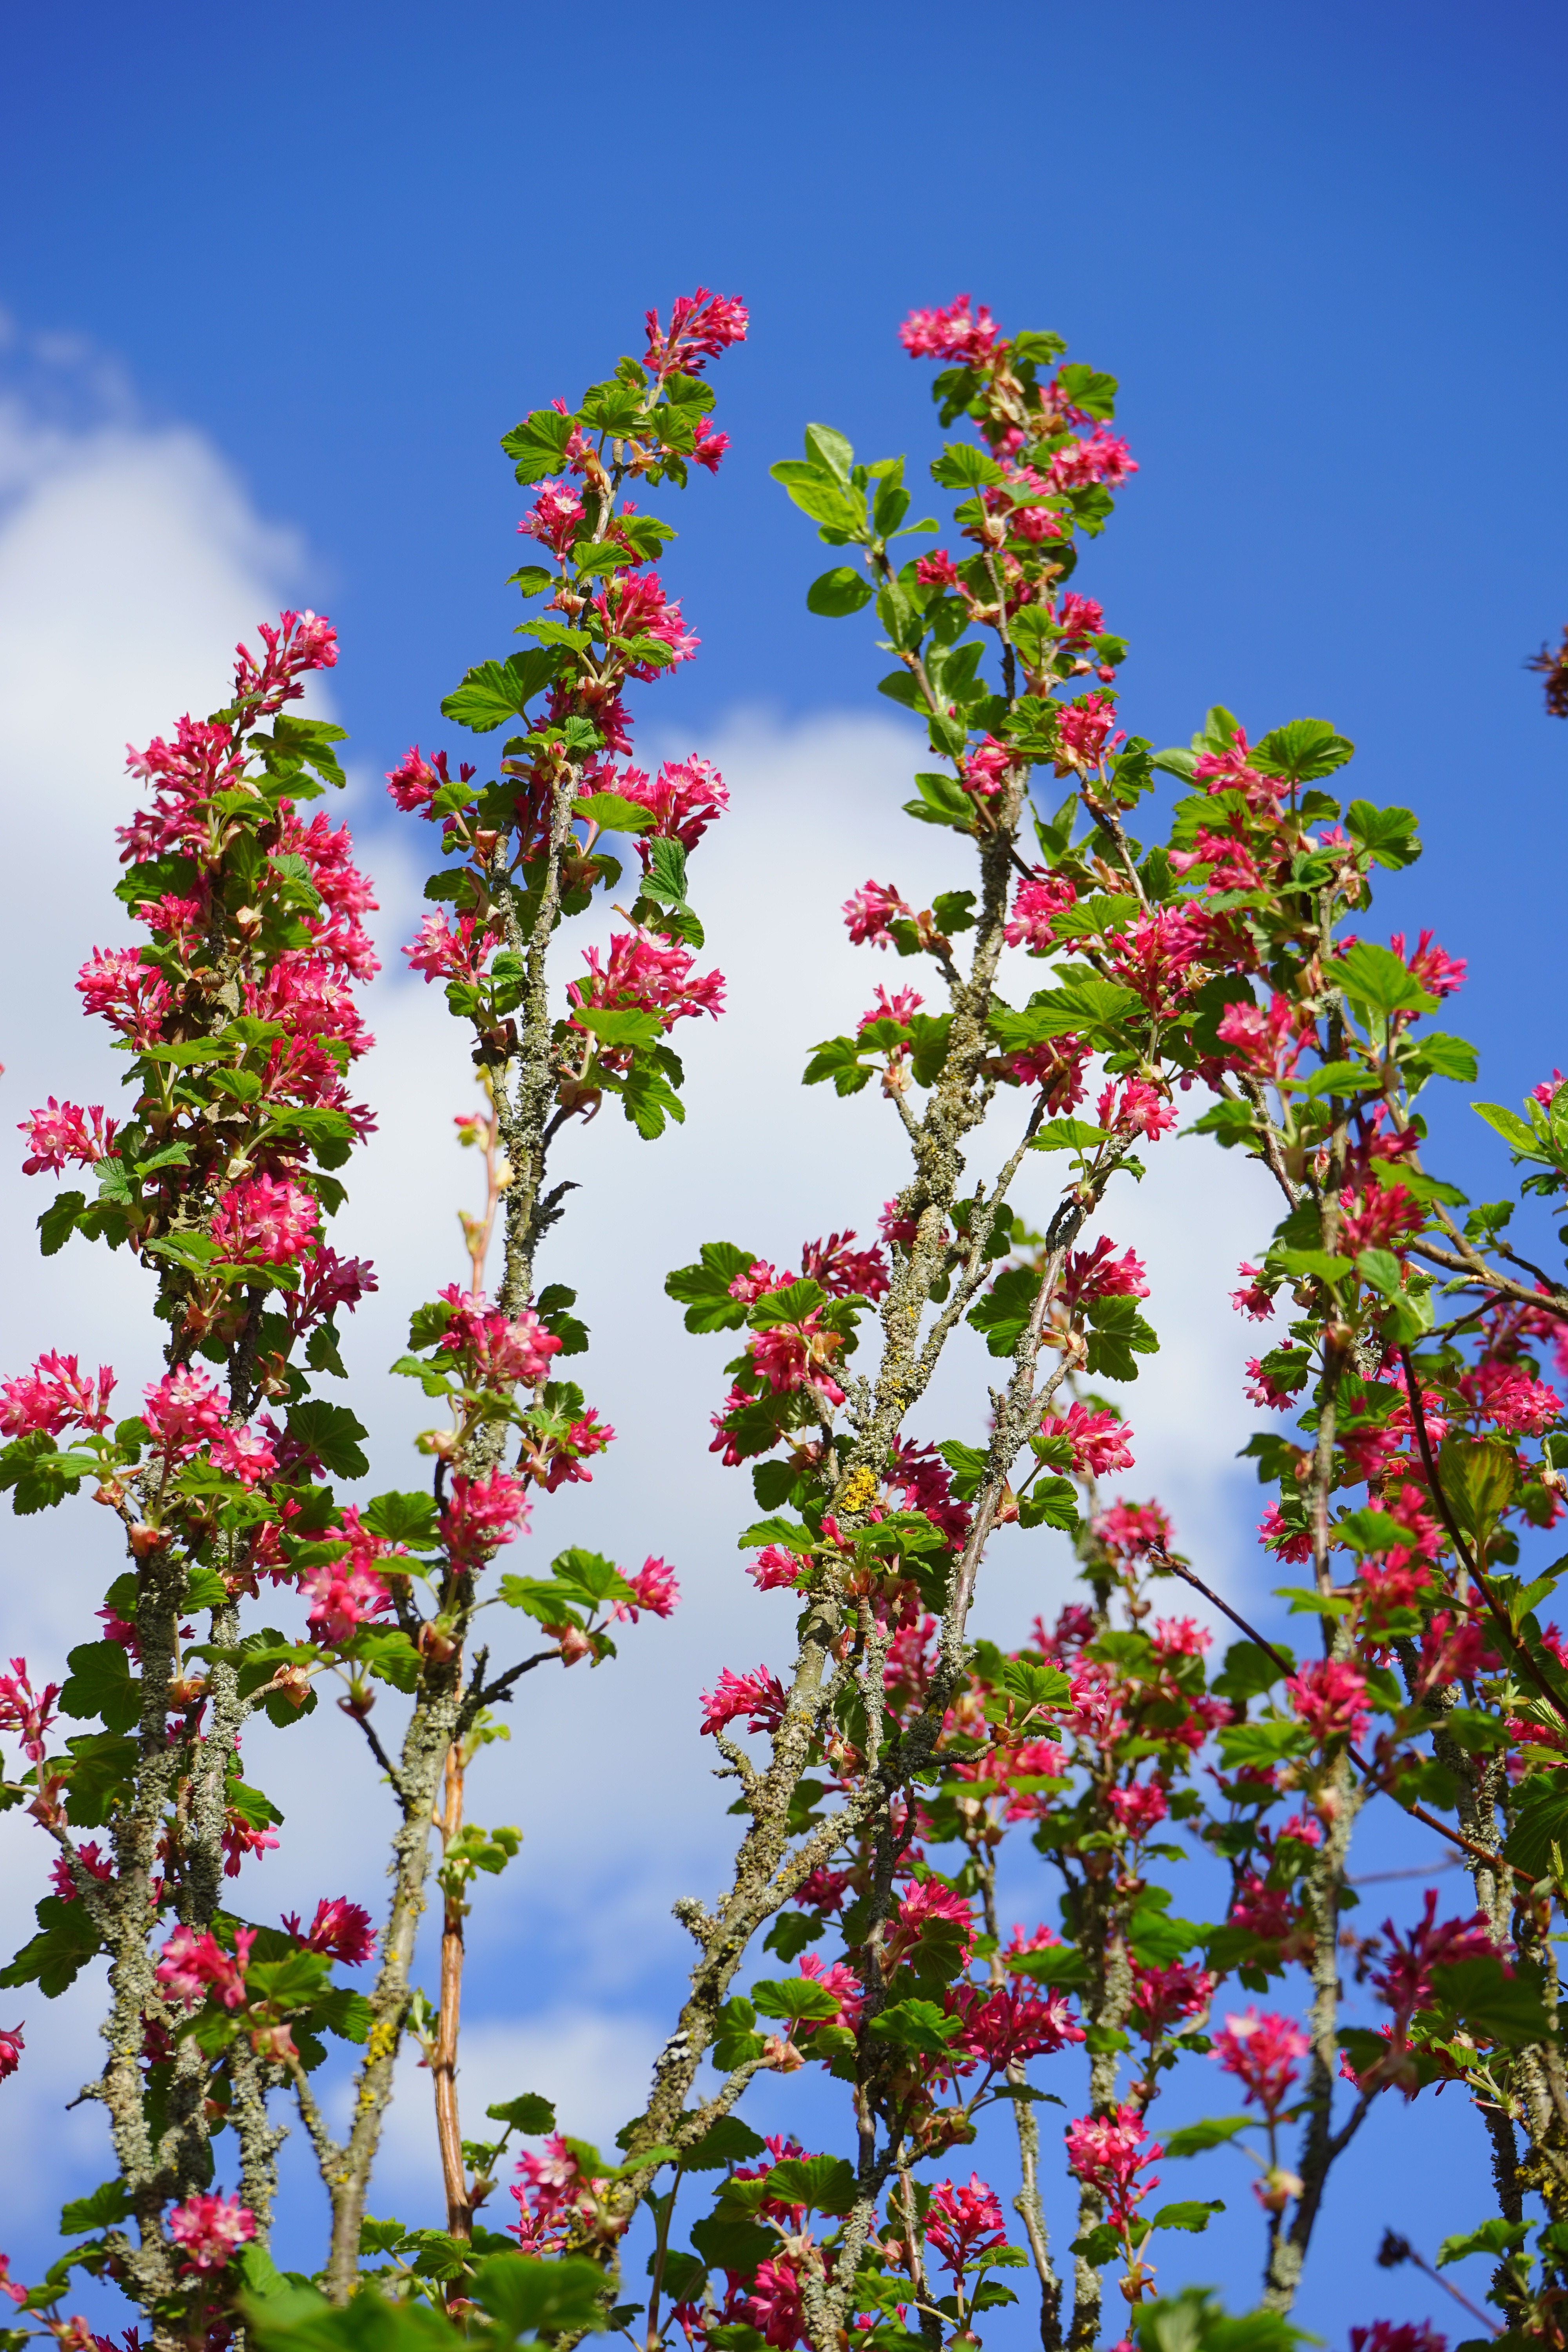
tree, nature, branch, blossom, plant, leaf, flower, bloom, bush, rose, red, autumn, botany, flora, wildflower, shrub, ornamental shrub, flowering plant, rose family, currants, gooseberry greenhouse, ribes, land plant, grossulariaceae, blood currant, ribes sanguineum